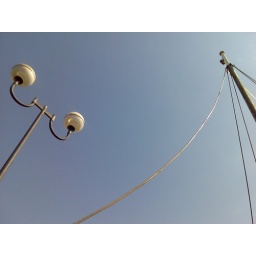
a boat in the street